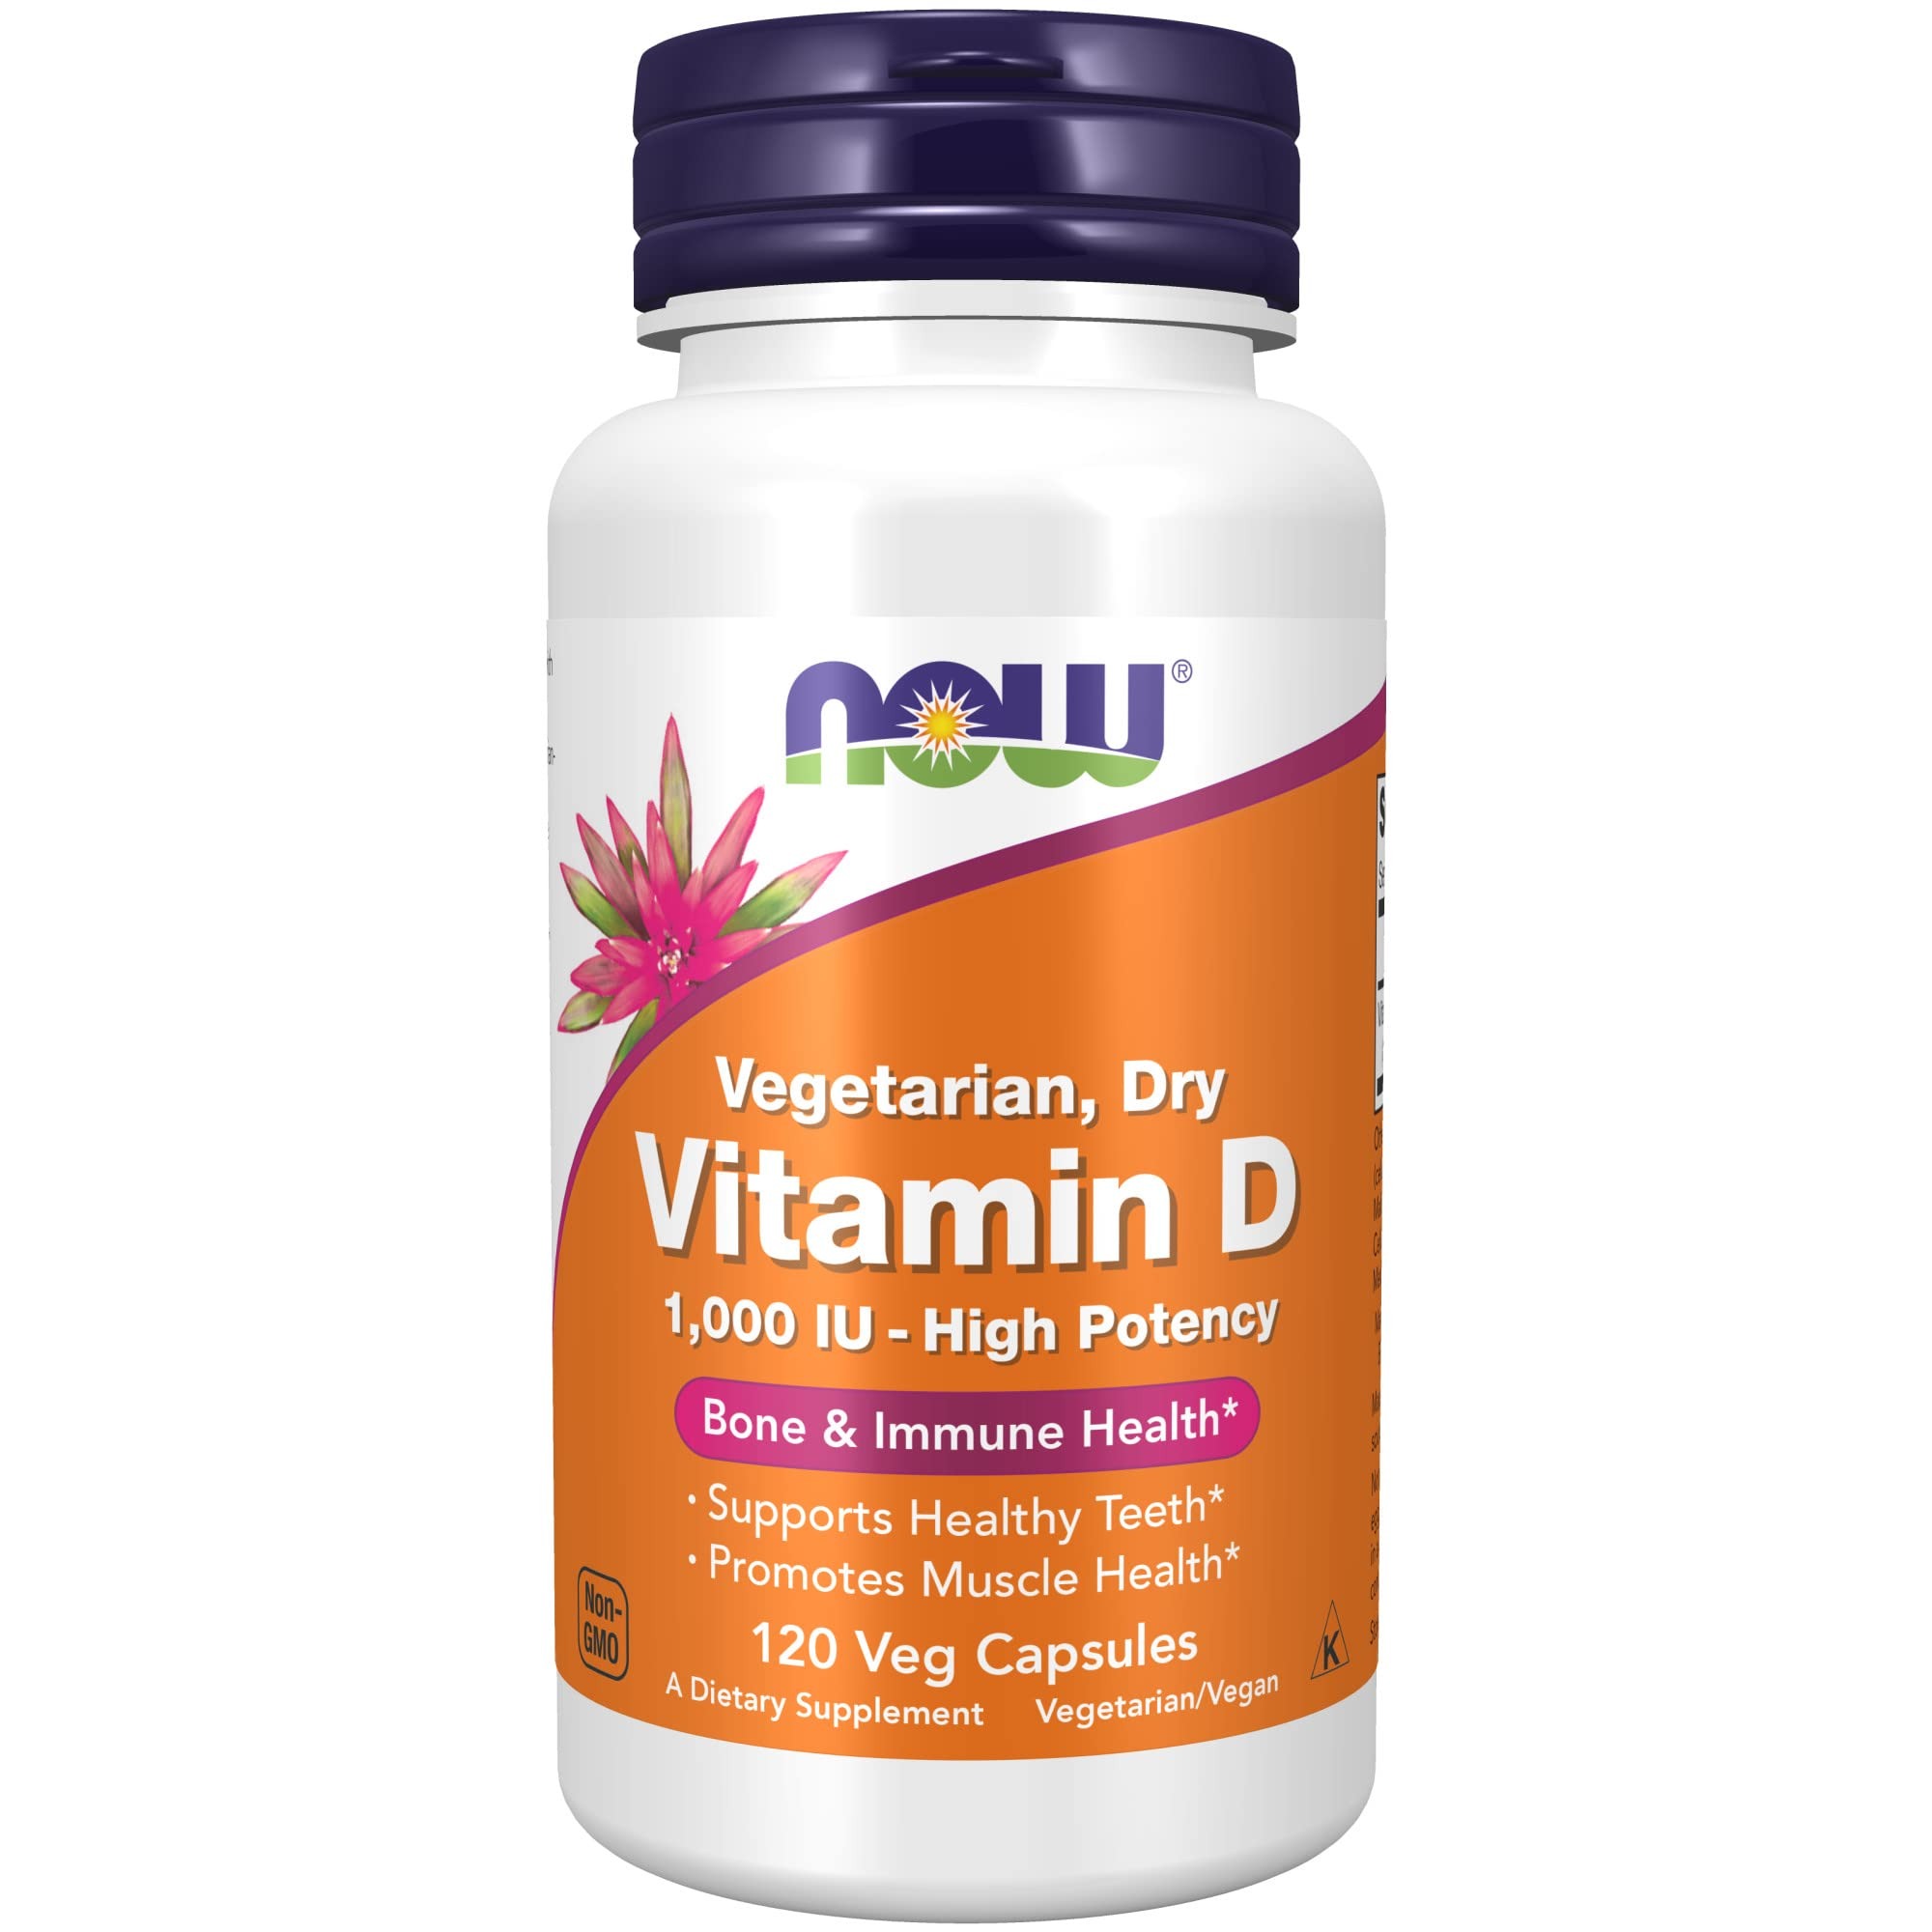
Item Name: NOW Vitamin D 1,000 IU Dry,120 Veg Capsules
Value: 120.0
Unit: count

Price: 8.11